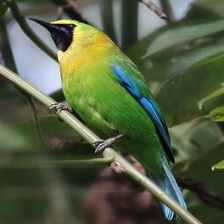
Species: BORNEAN LEAFBIRD
Scientific name: CHLOROPSIS KINABALUENSIS